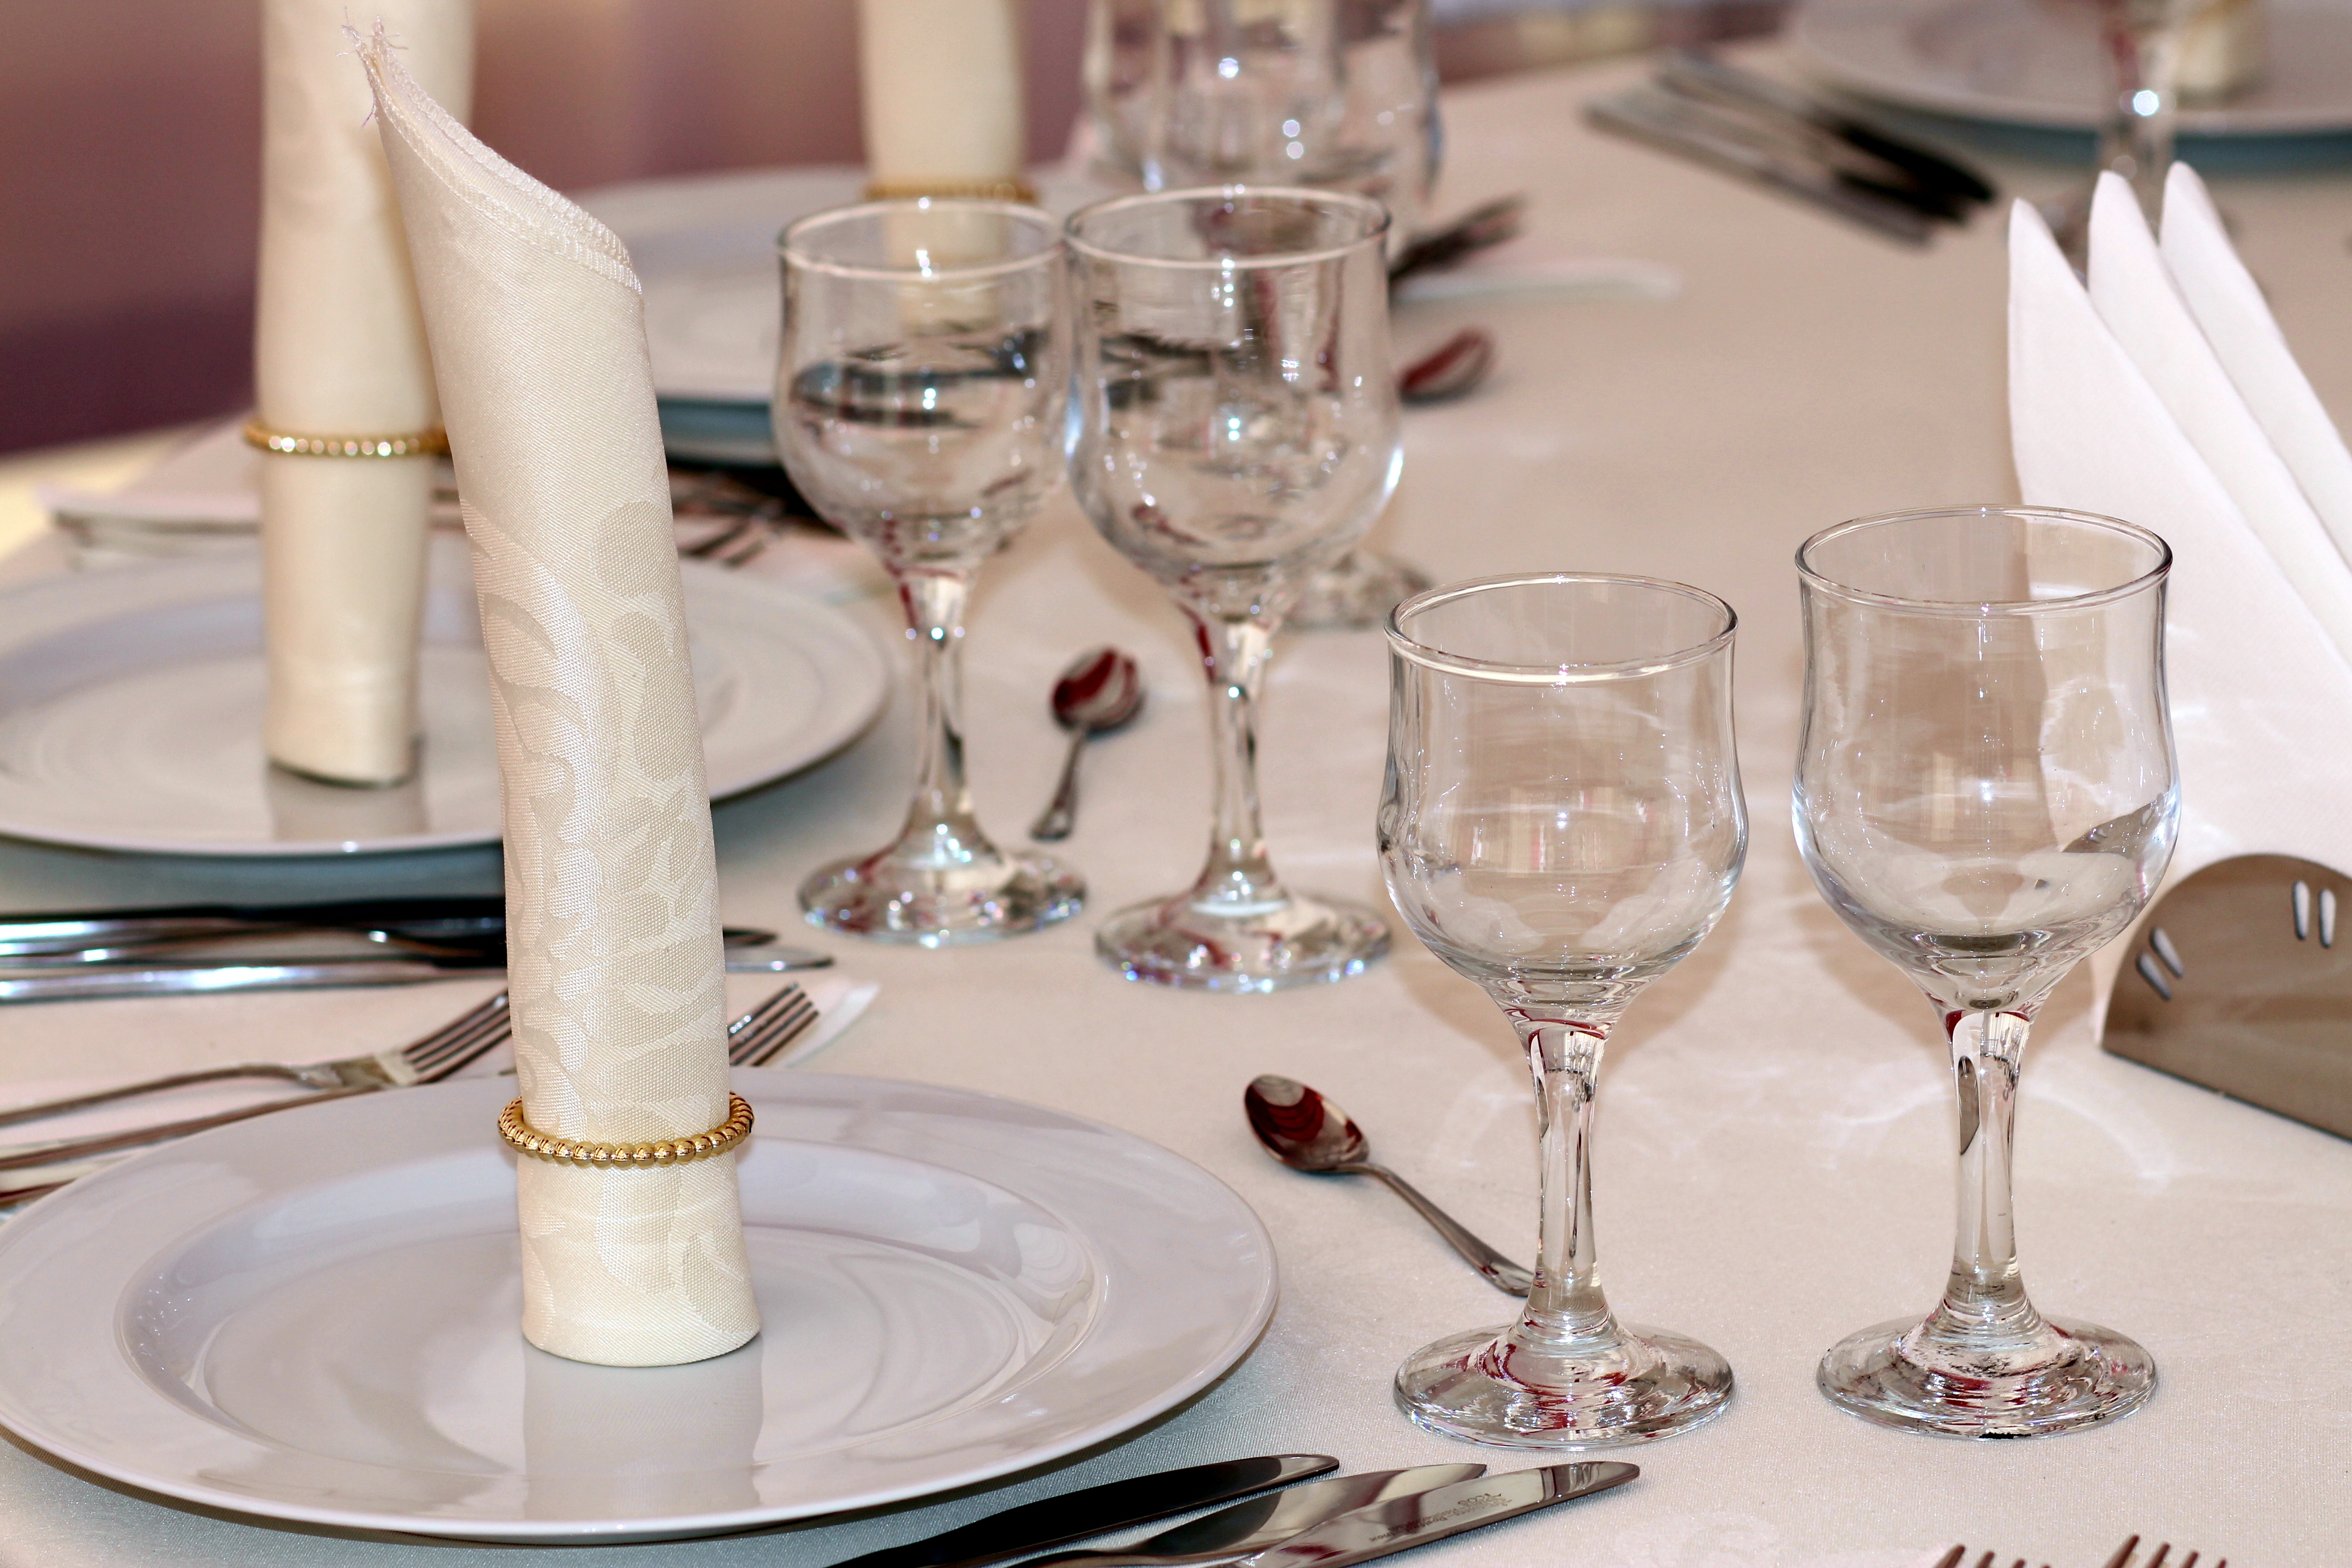
table, cutlery, wine, glass, restaurant, decoration, meal, material, wine glass, glasses, dinner, event, plates, stemware, centrepiece, drinkware, champagne stemware